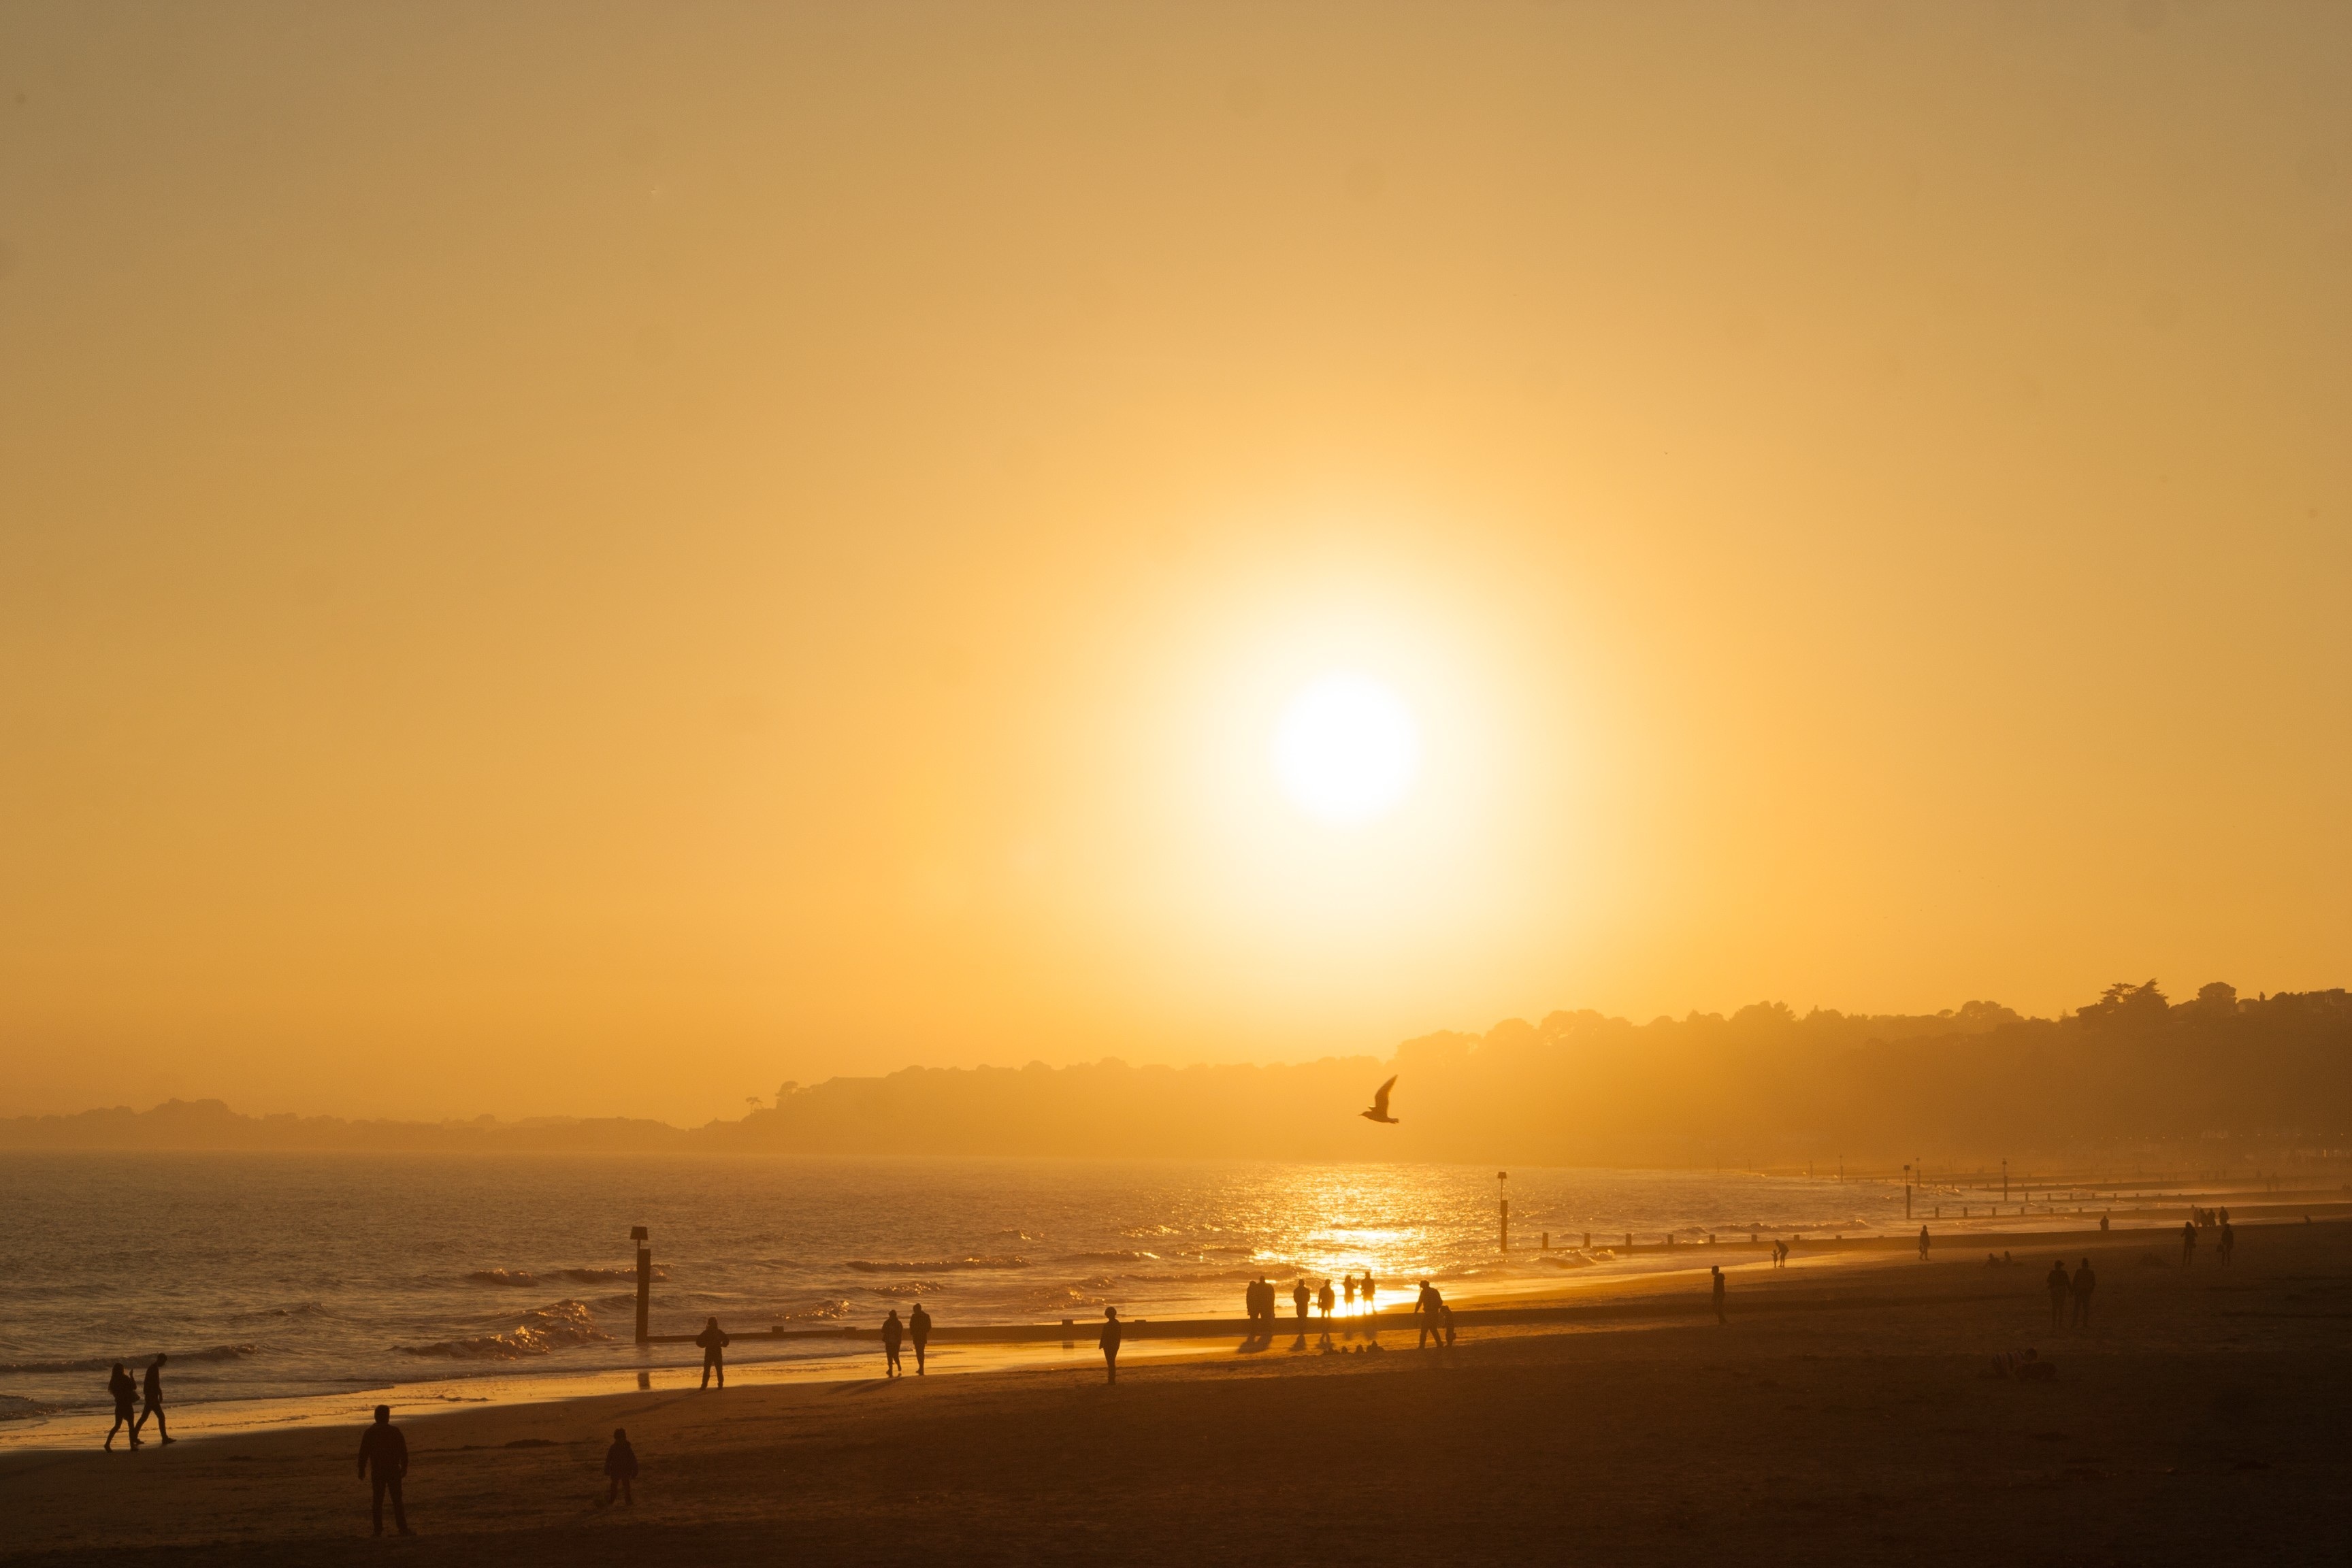
beach, landscape, sea, coast, ocean, horizon, silhouette, walking, people, sun, sunrise, sunset, sunlight, morning, dawn, dusk, walk, evening, scenery, ocean view, outdoors, sunset sky, afterglow, sunset landscape